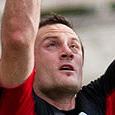
Age: 28